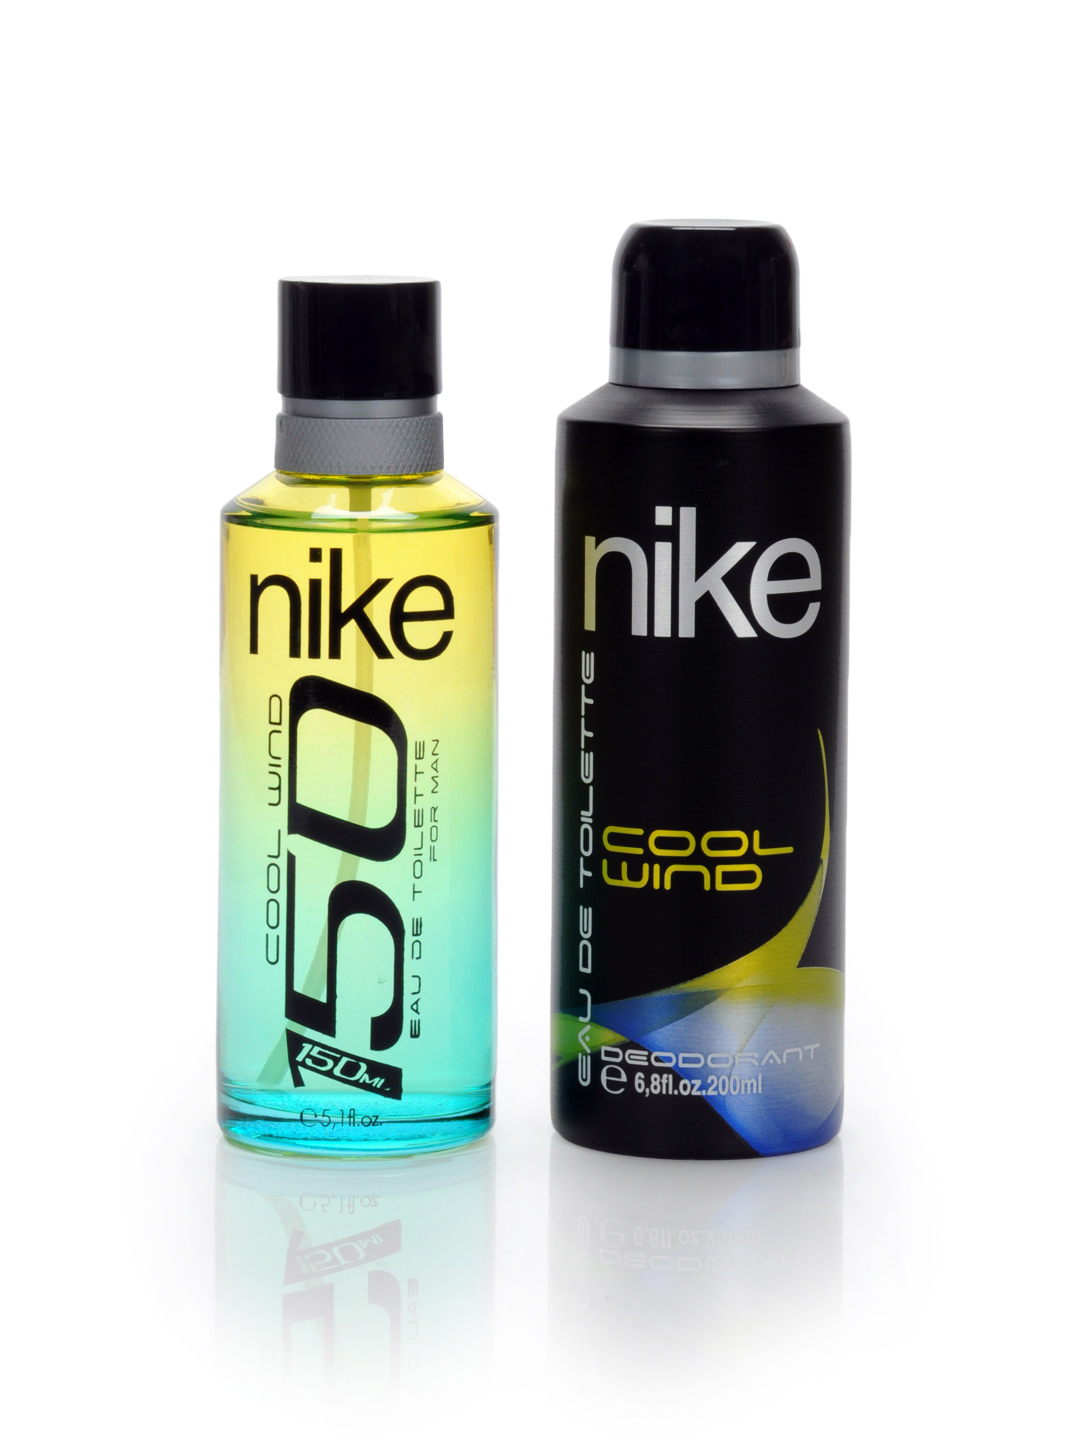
Nike Fragrances Men Cool Wind Perfume and Deo Set
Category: Personal Care / Fragrance / Fragrance Gift Set
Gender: Men
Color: Black
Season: Spring 2017
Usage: Casual